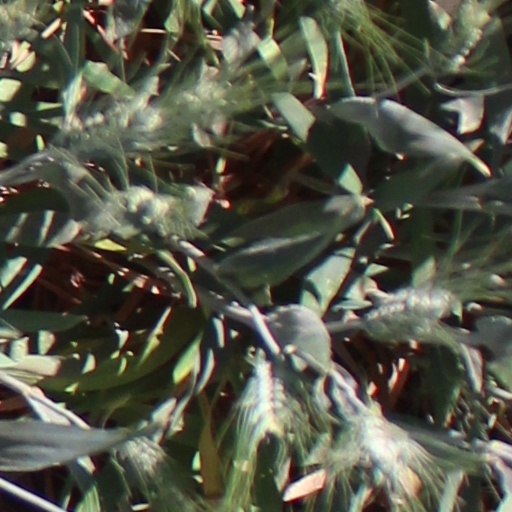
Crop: wheat